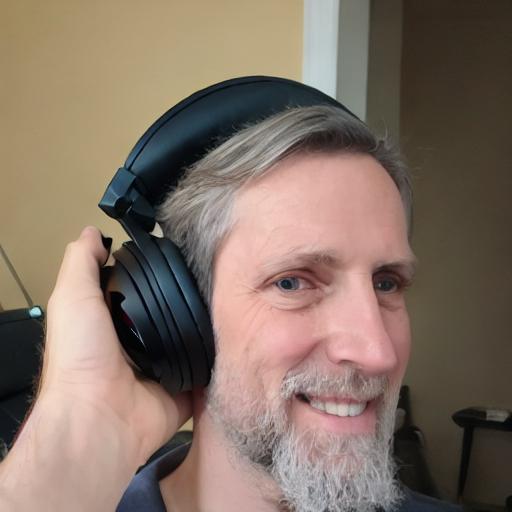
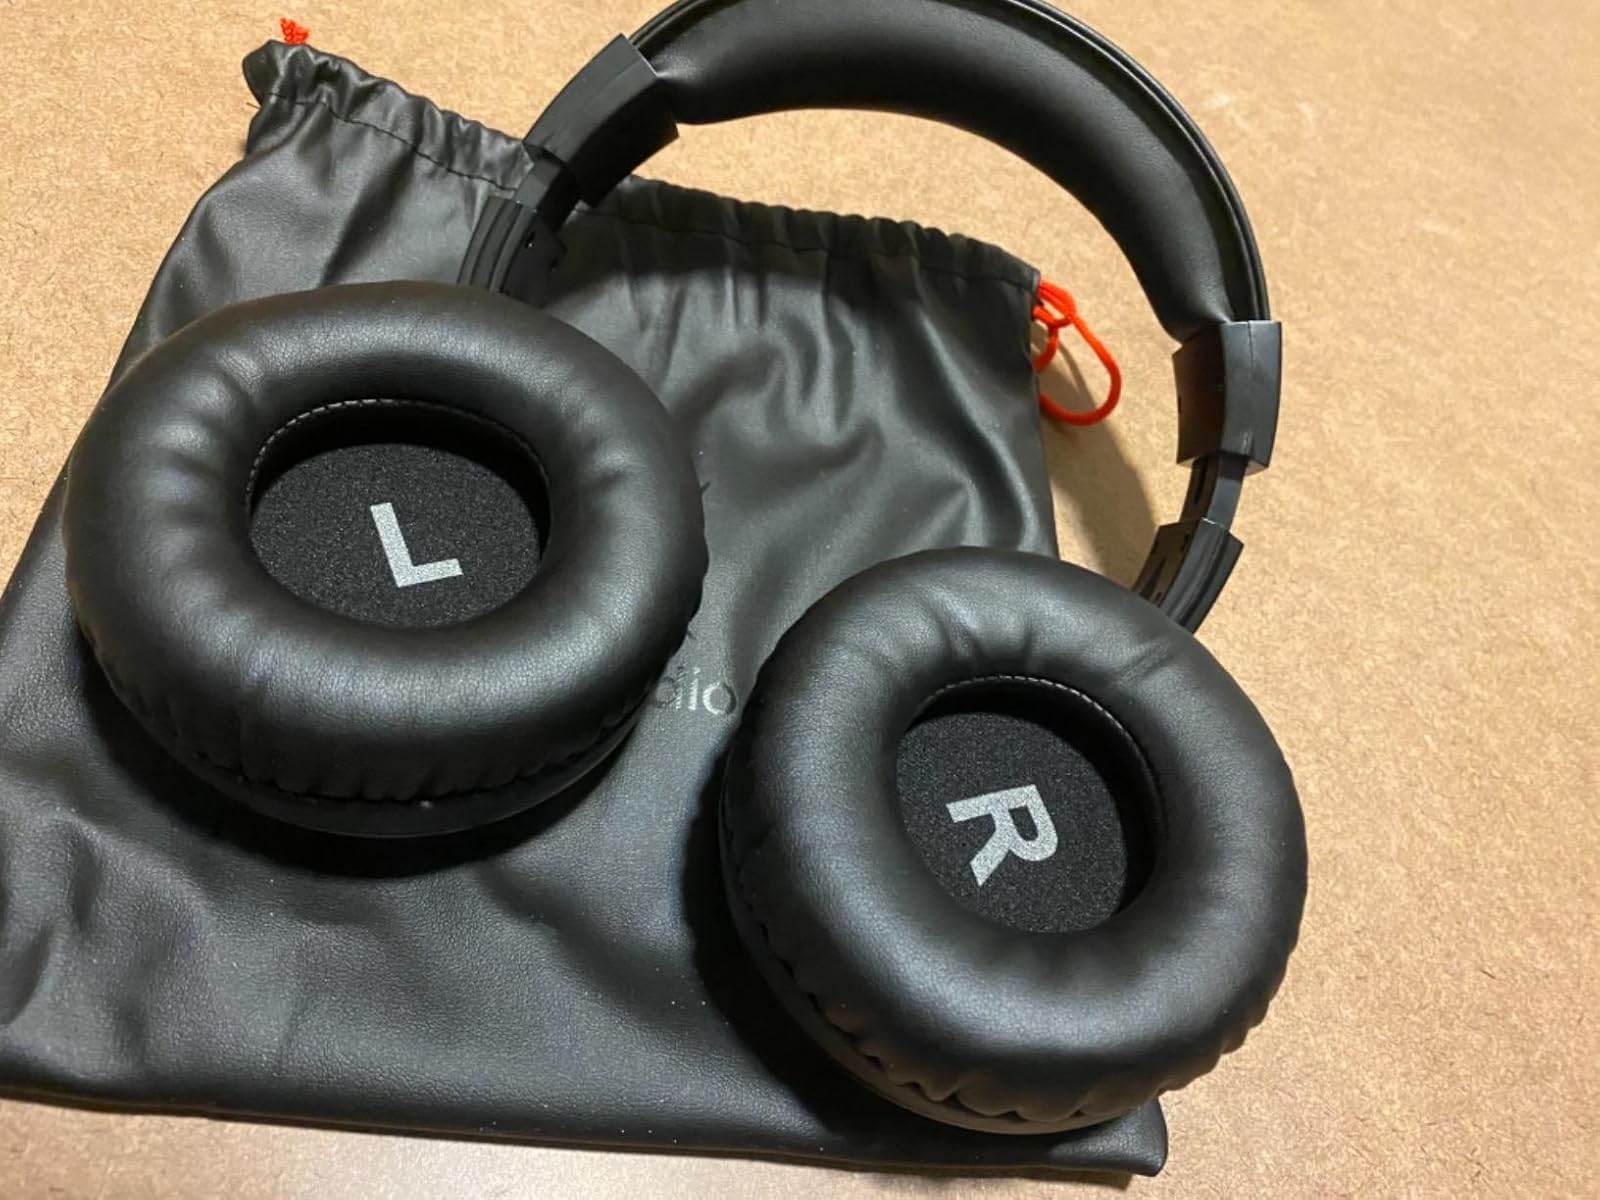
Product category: headphones
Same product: no